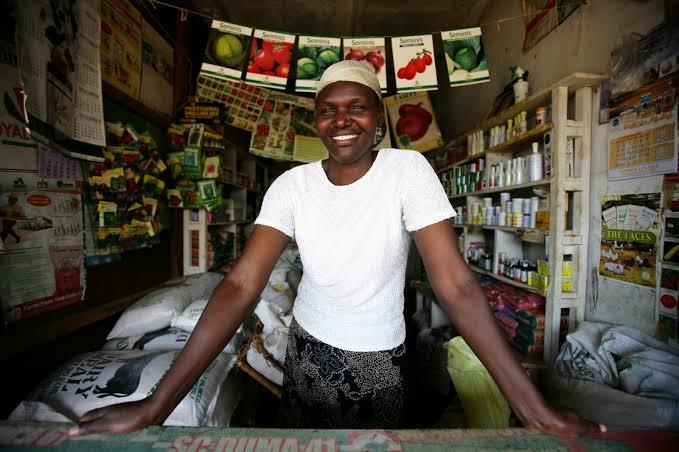
Mwanamke mfanyabiashara katika duka linalojishughulisha na shughuli ya uuzaji wa  dawa mbalimbali za mifugo na mimea, akiwa tayari ameshafungua duka lake likiwezesha wateja na huduma zinazopatikana duka hili waweze kuzifikia kwa wepesi na urahisi bila kupata tabu wala ugumu wa aina yoyote.